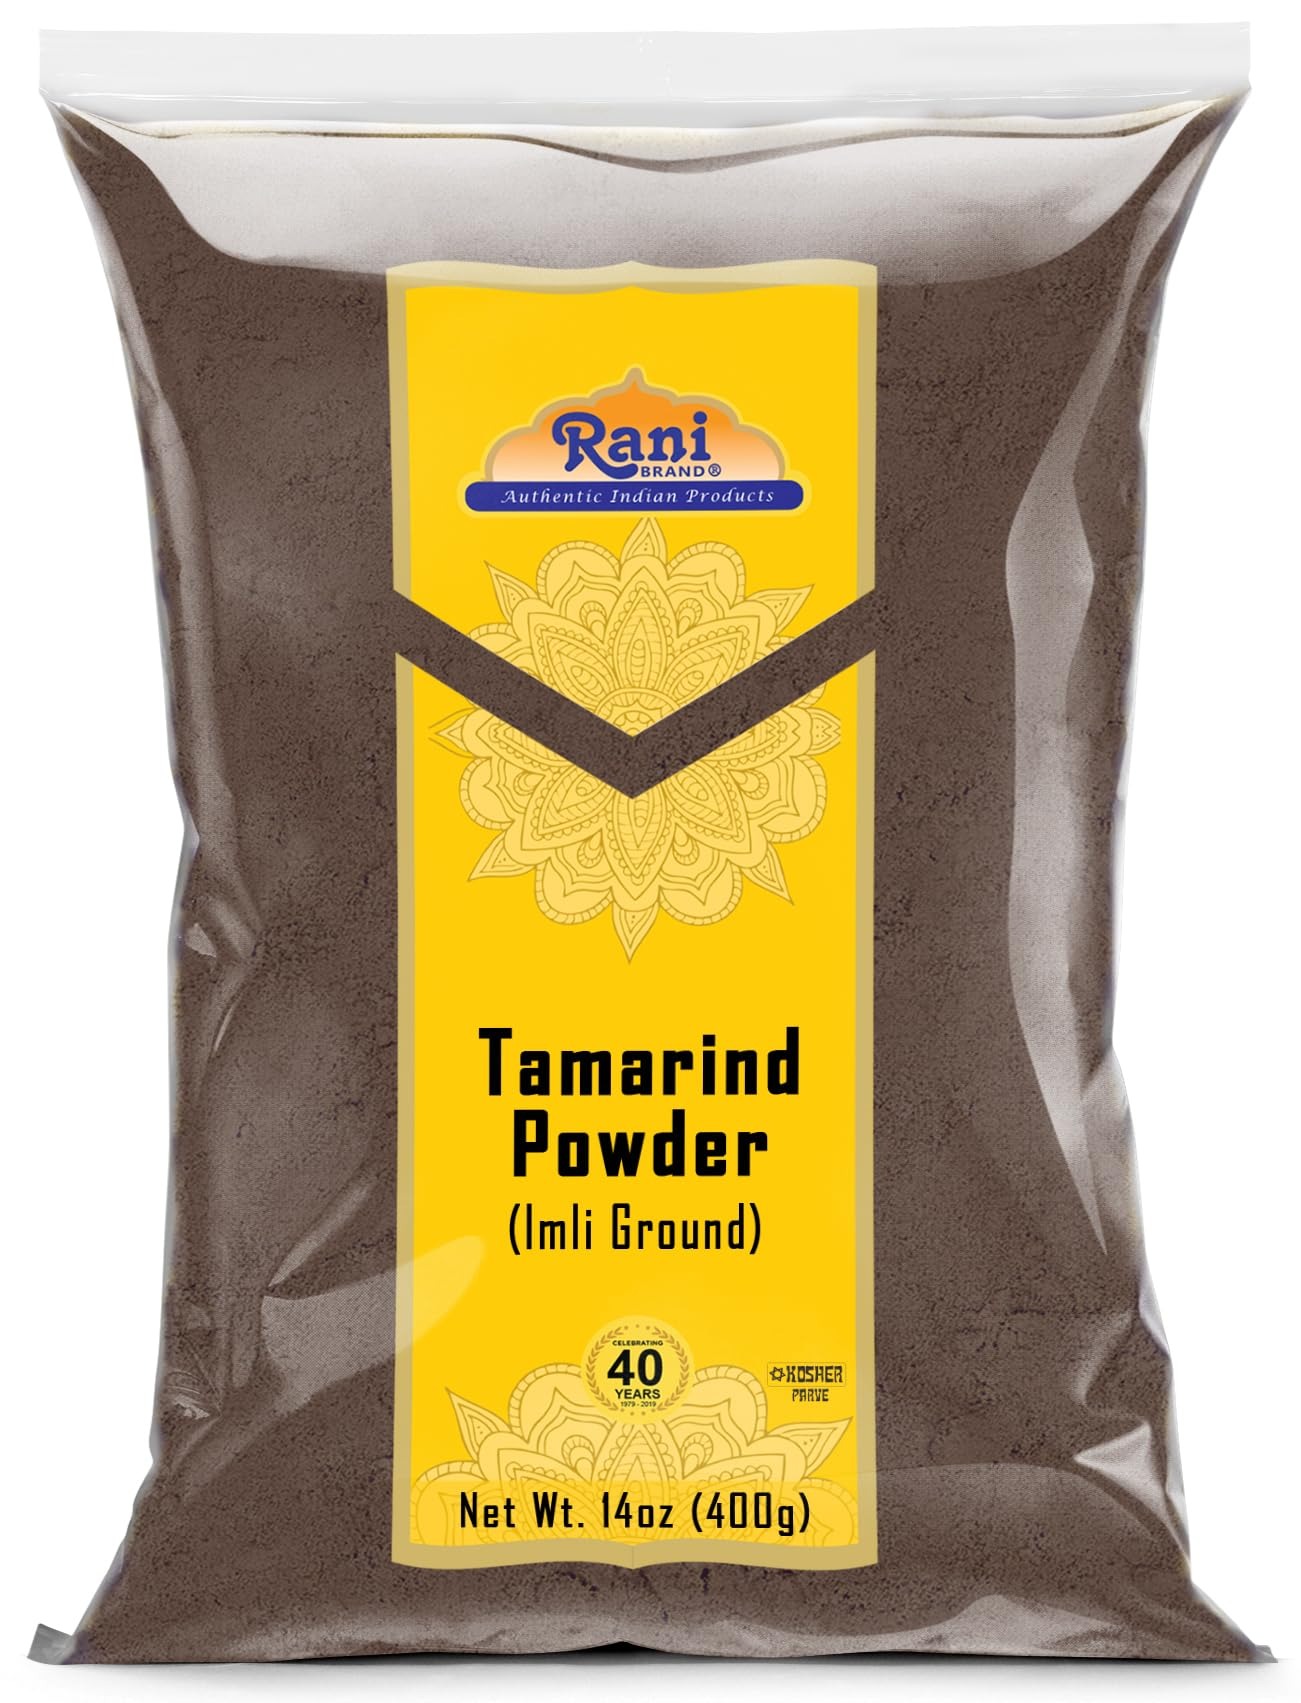
Item Name: Rani Tamarind Powder (Imli) 14oz (400g) ~ All Natural| No Added Sugar/Salt | Vegan | Gluten Friendly | Kosher | NON-GMO | Kosher | Indian Origin
Bullet Point 1: 🌴Special Note: Its CLUMPY & HARD! Our spices do not have anti-caking or anti clumping agents or other harmful additives, hence with a sticky product like our tamarind powder, natural clumping will occur. This does not indicate that the product is old or bad, just all natural!
Bullet Point 2: 🌴You'll LOVE our Tamarind Powder (Imli) by Rani Brand--Here's Why:
Bullet Point 3: 🌴Now KOSHER! 100% Natural, Non-GMO, No Preservatives, Vegan, Gluten Friendly, Made from pure tamarind, thats it!
Bullet Point 4: 🌴Rani is a USA based company selling quality foods for over 40 years, buy with confidence!
Bullet Point 5: 🌴Net Wt. 14oz (400g), Commonly used to make Tamarind Chutney, Product of India, Alternative Name: (Indian) Imli Paste
Product Description: <b>Special Note: Our spices do not have anti-caking or anti clumping agents or other harmful additives, hence with a sticky product like our tamarind powder, natural clumping will occur. This does not indicate that the product is old or bad, just all natural!</b><br><br> Tamarind is native to East Africa and Southern Asia. The tamarind tree grows wild through out India, producing the pods from which the pulp like tamarind paste is extracted. It has a refreshingly sweet, sour and somewhat fruity flavor. Essential in South Indian and Gujurati cuisine, tamarind is used as a souring agent in lentil, sambars and rasams dishes.
Value: 14.0
Unit: Ounce

Price: 13.99